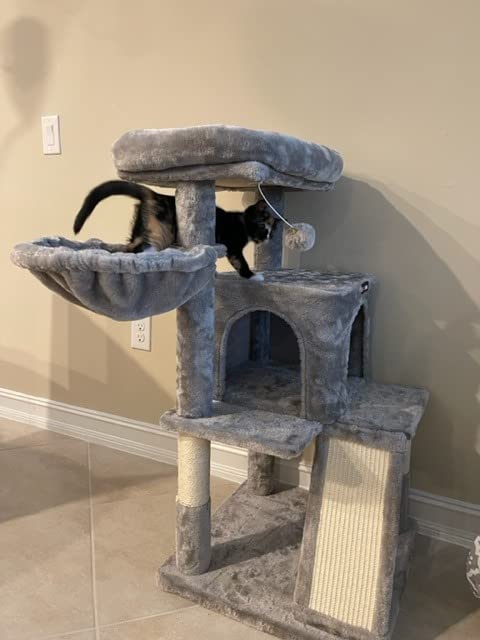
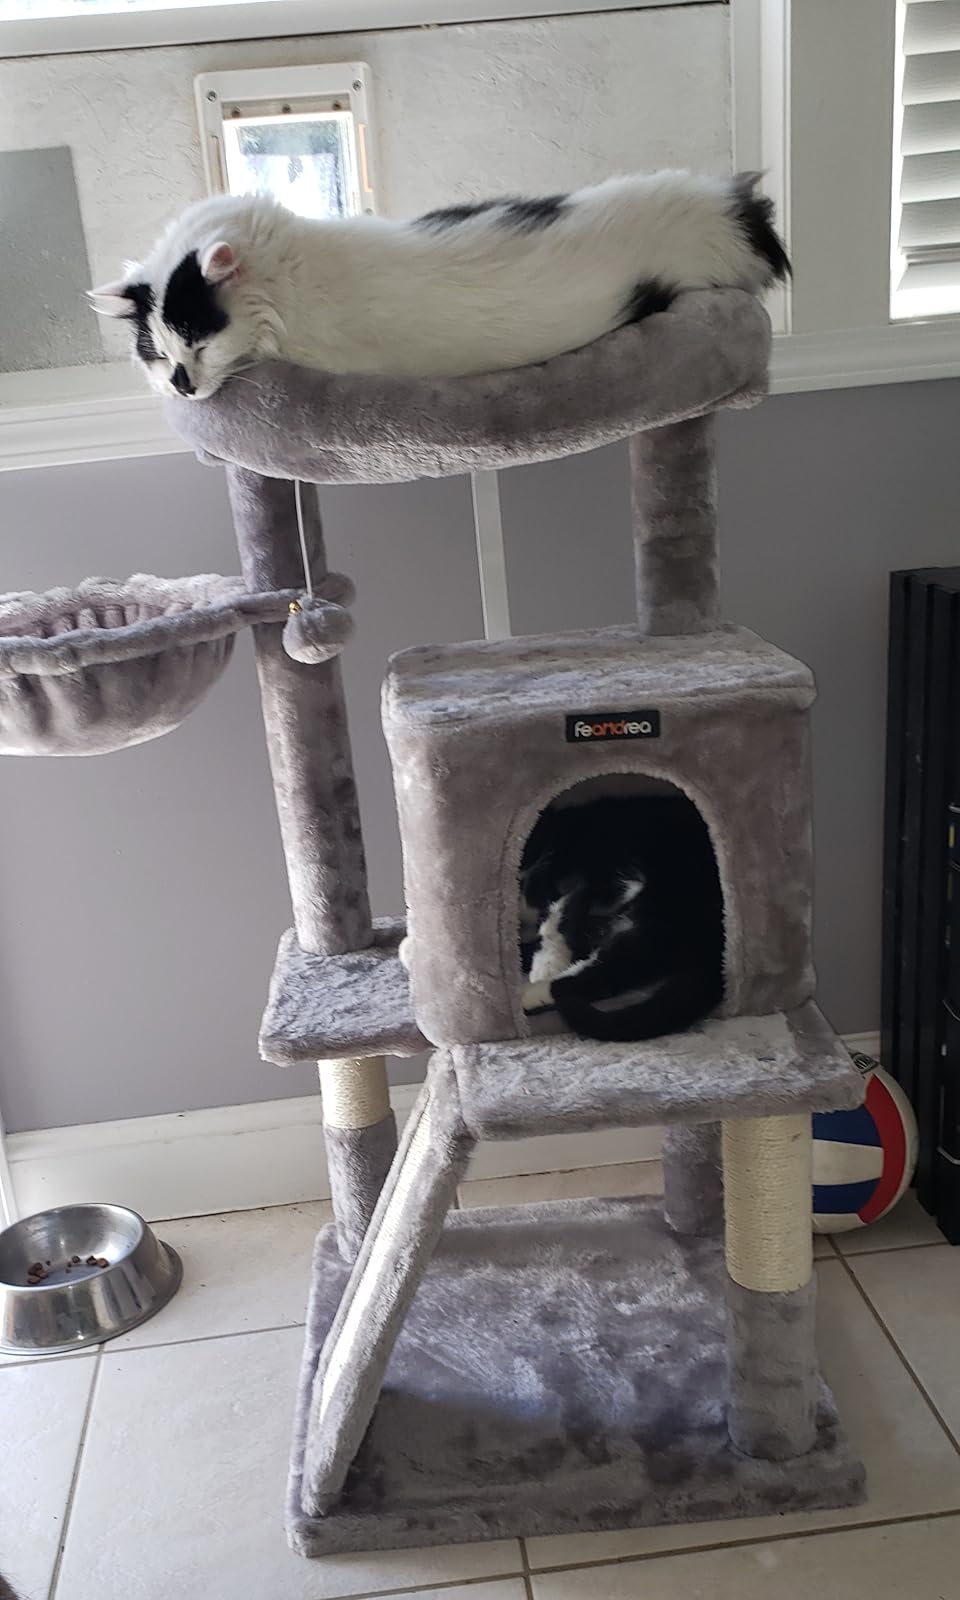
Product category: items_cat tree
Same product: yes